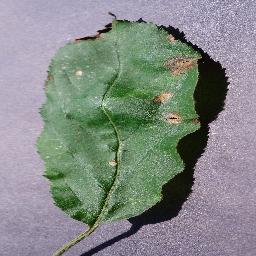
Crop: apple
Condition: black_rot